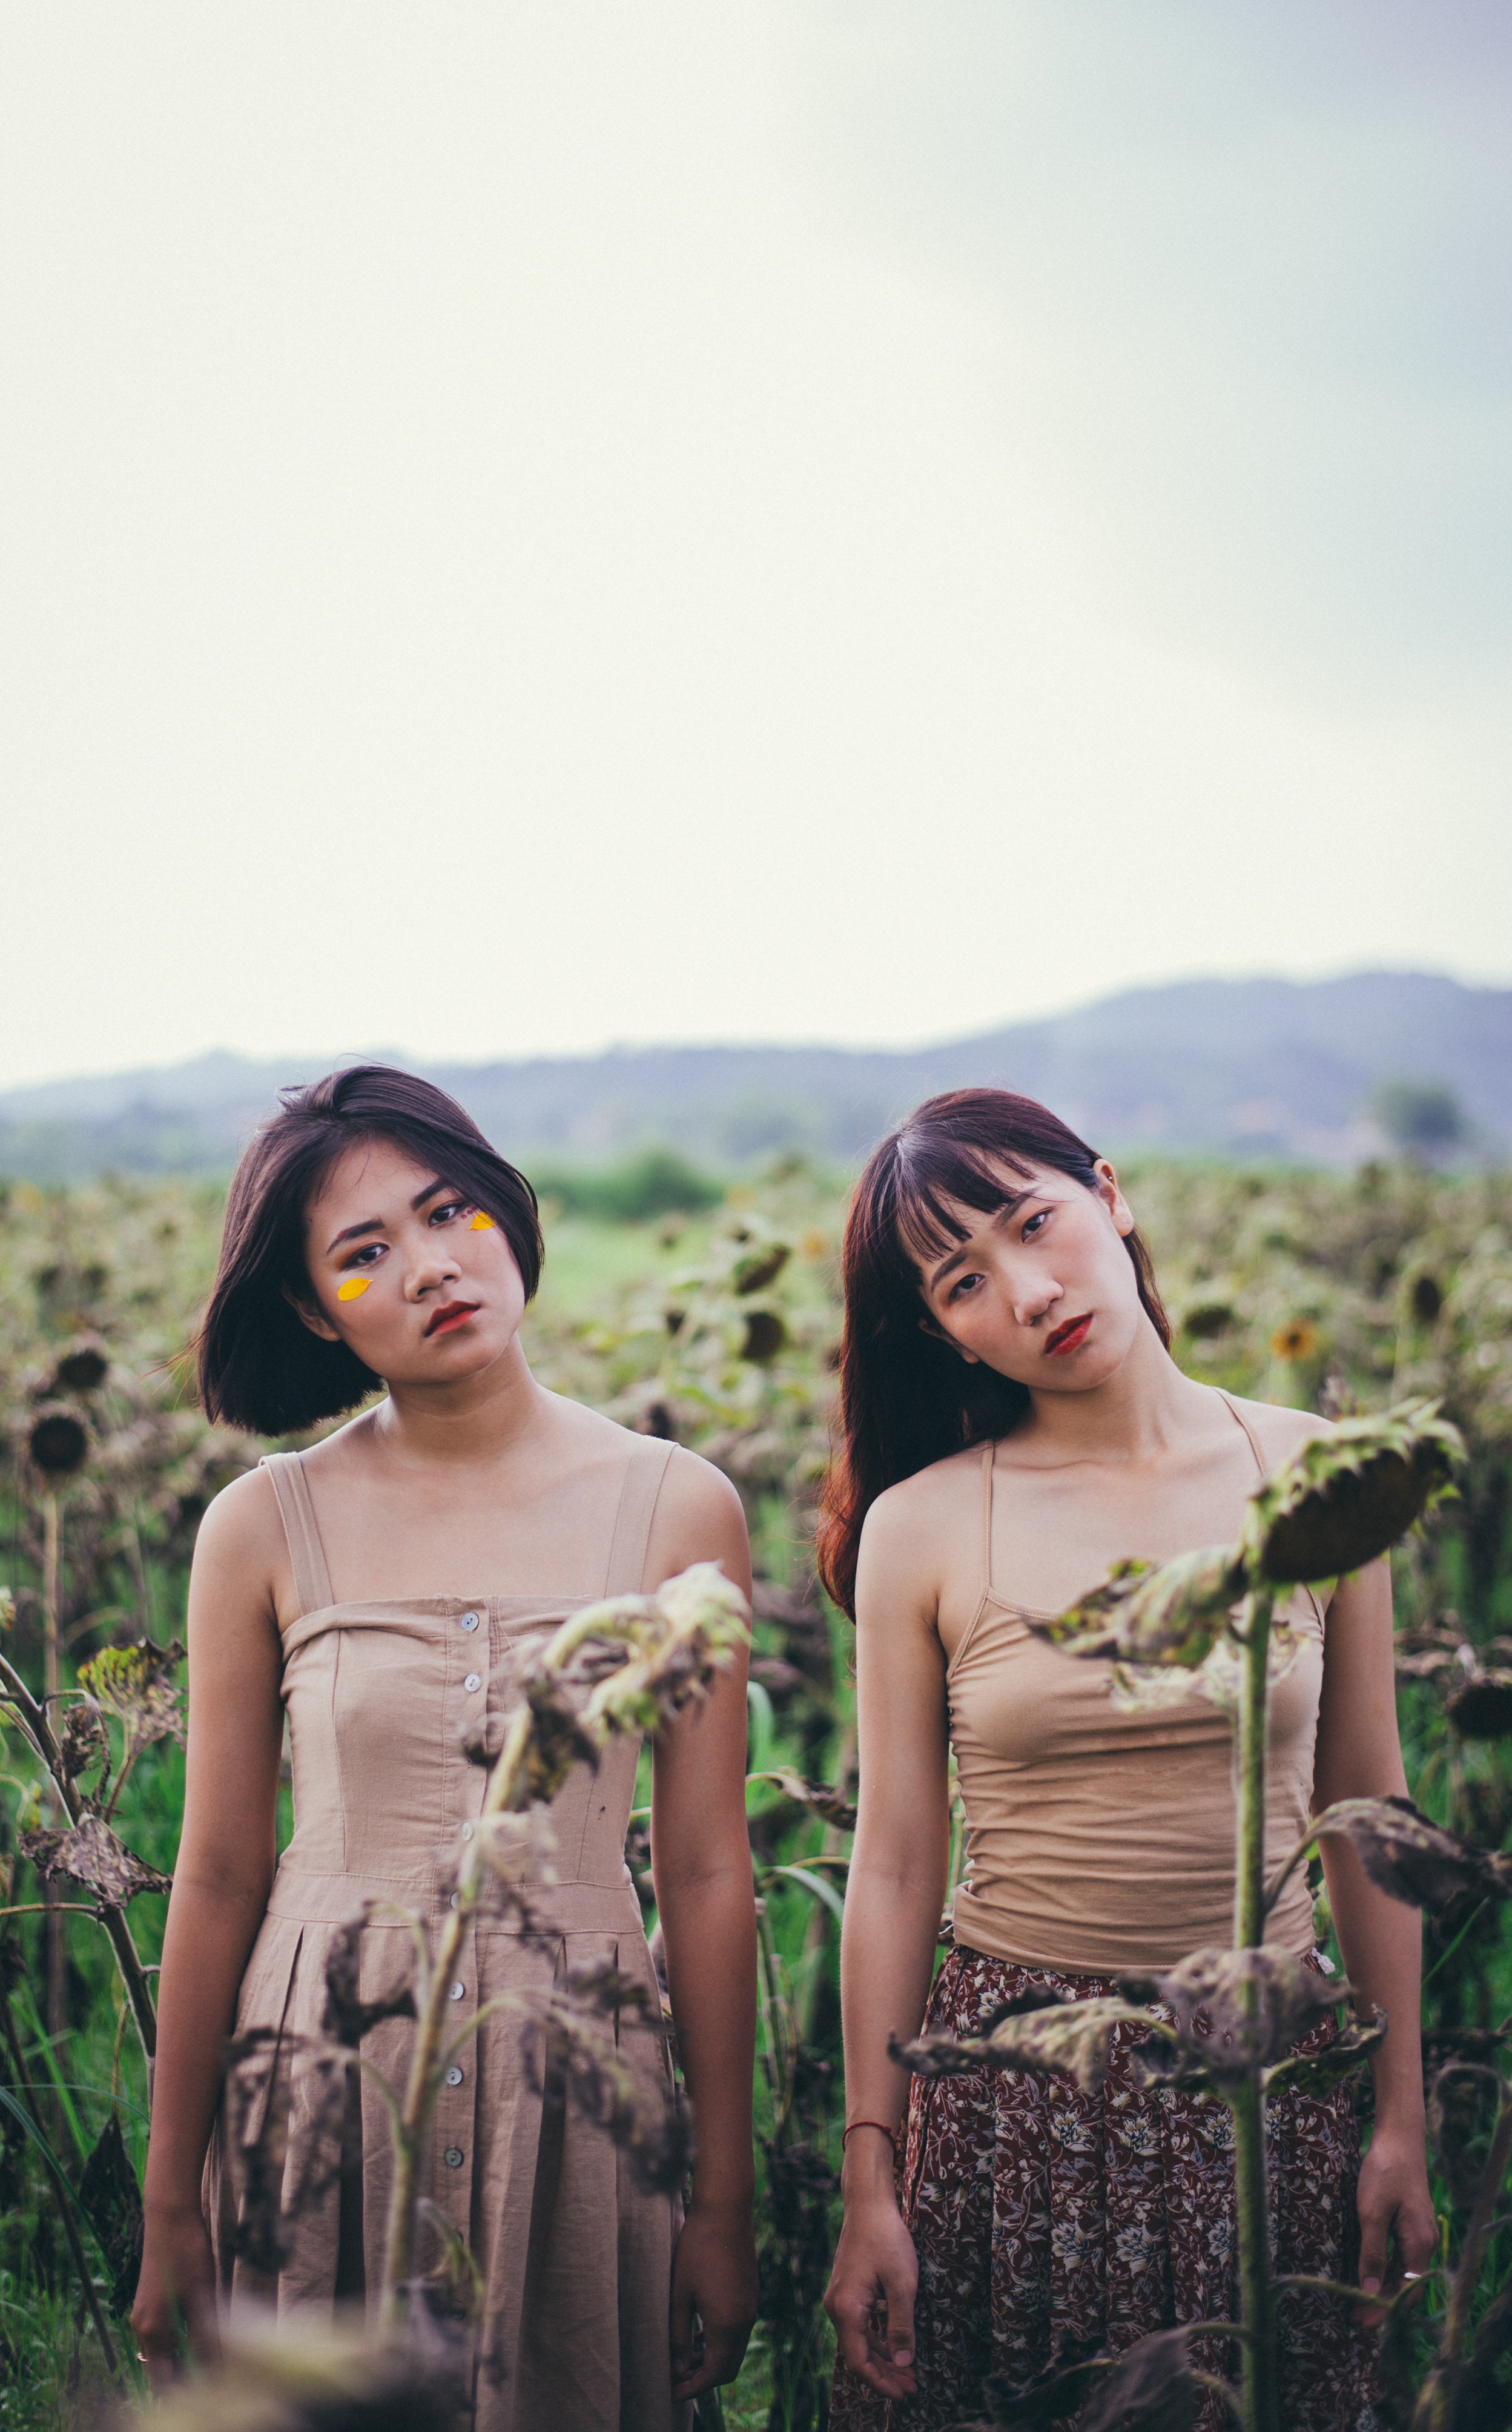
People in nature, photograph, dress, beauty, sky, yellow, shoulder, hairstyle, fashion, grass, tree, photography, photo shoot, summer, smile, grassland, landscape, long hair, brown hair, model, plant, happy, forest, flash photography, meadow, formal wear, fashion design